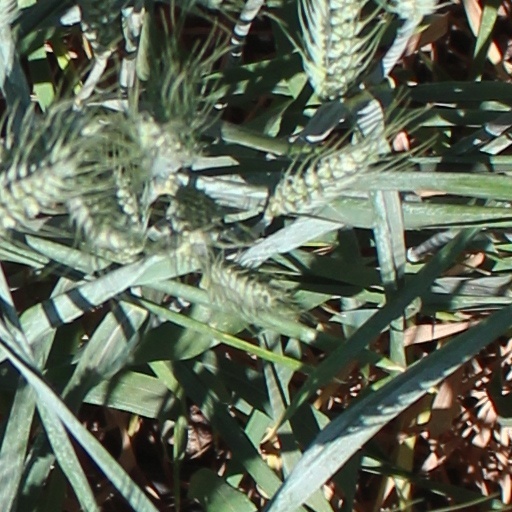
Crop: wheat